Haff disease

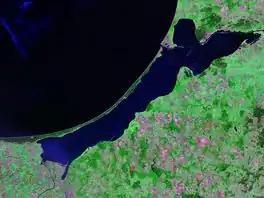
Satellite photo of the Vistula Lagoon (German: "Frisches Haff"). Haff disease was first described in the location of Königsberg.

Haff disease is the development of rhabdomyolysis (swelling and breakdown of skeletal muscle, with a risk of acute kidney failure) within 24 hours of ingesting fish.